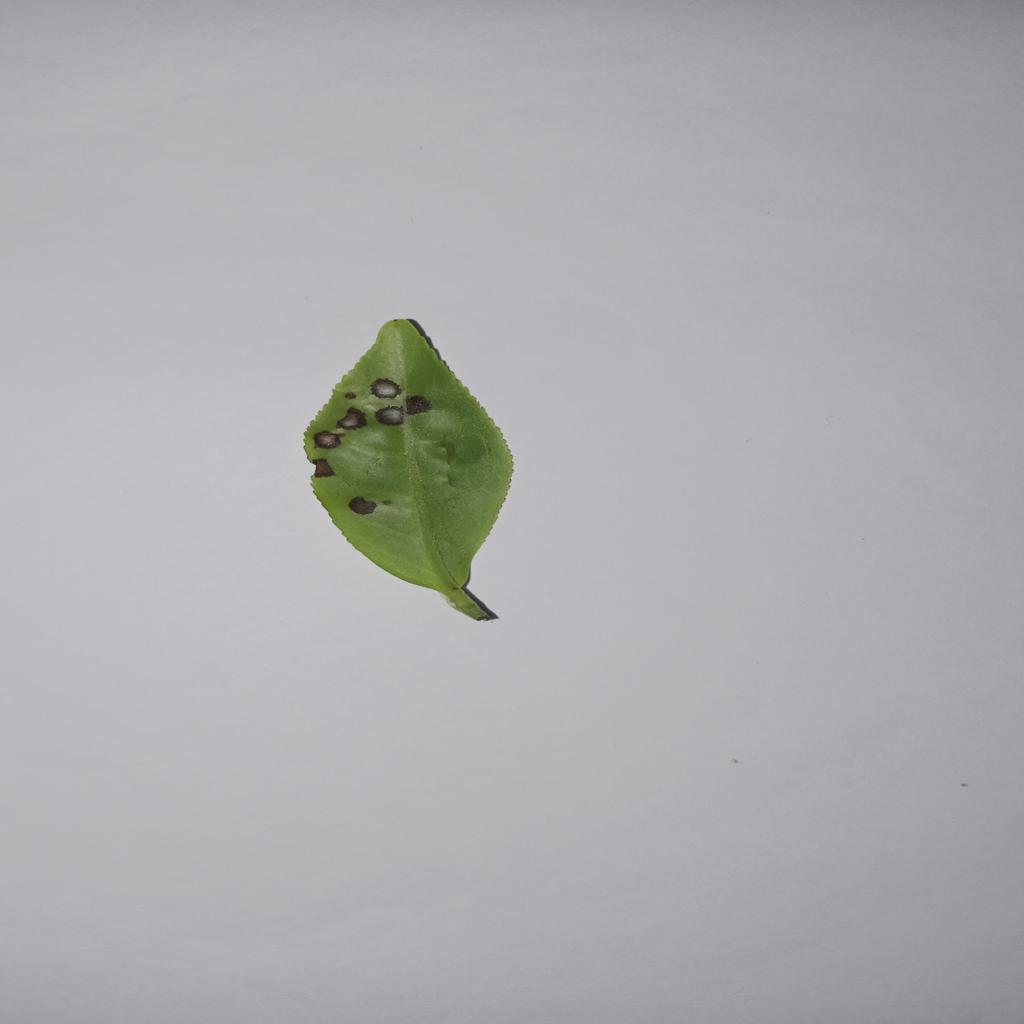
Label: Tea red scab